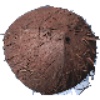
Label: cocos